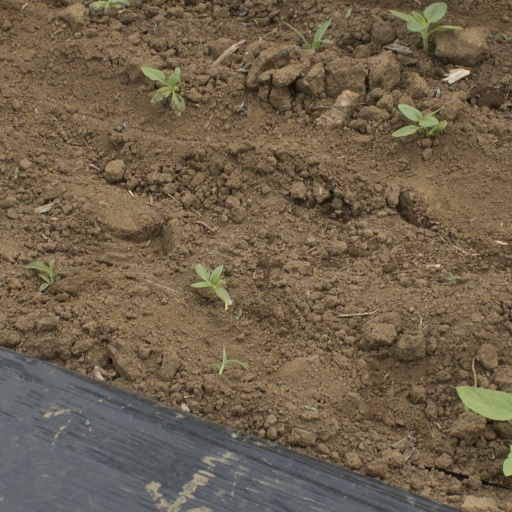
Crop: Jerusalem artichoke